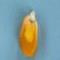
Maize quality: Good